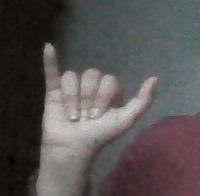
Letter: ya